Romanian Naval Aviation

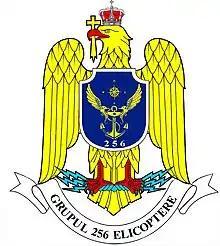
Coat of Arms of the 256th Helicopter Group

In 1941, the "Comandamentul Aero Dobrogea" (Dobrogea Aero Command) was established, including the Seaplane Flotilla (headquartered at Palazu Mare on Lake Siutghiol) and the 53rd Fighter Squadron (located on the Mamaia airfield). The command was subordinated to the Royal Romanian Navy. On 26 March 1942, its name was changed to "Comandamentul Aero Marină" (Marine Aero Command). The aircraft and their crews proved their worth in reconnaissance missions along the coast and offshore to the Crimean coast, in the northern Black Sea basin or on the coasts of Asia Minor, as well as in anti-submarine and convoy escort missions.